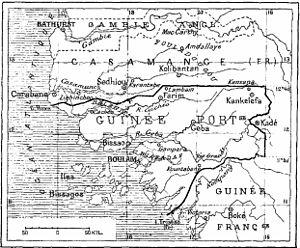
Le Fouladou est une région historique de la Haute-Casamance, dans le sud du Sénégal, à proximité de la frontière avec la Guinée. Aujourd'hui elle correspond à peu près au département de Kolda et ses environs.